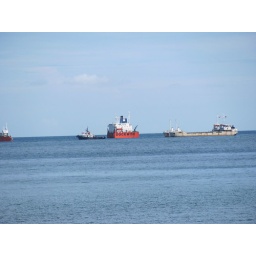
How does this ship with middle under water stay together!! Notice the 2 freighters have floated off.